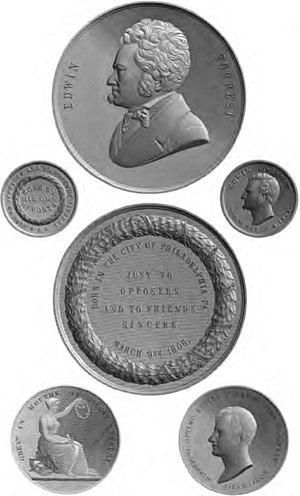
Médaille frappée par la ville de Philadelphie en 1868 en l'honneur de Edwin Forrest
Edwin Forrest est un acteur de théâtre américain du XIXᵉ siècle, considéré comme le premier grand tragédien de la scène américaine et celui qui a rénové l’interprétation de William Shakespeare.